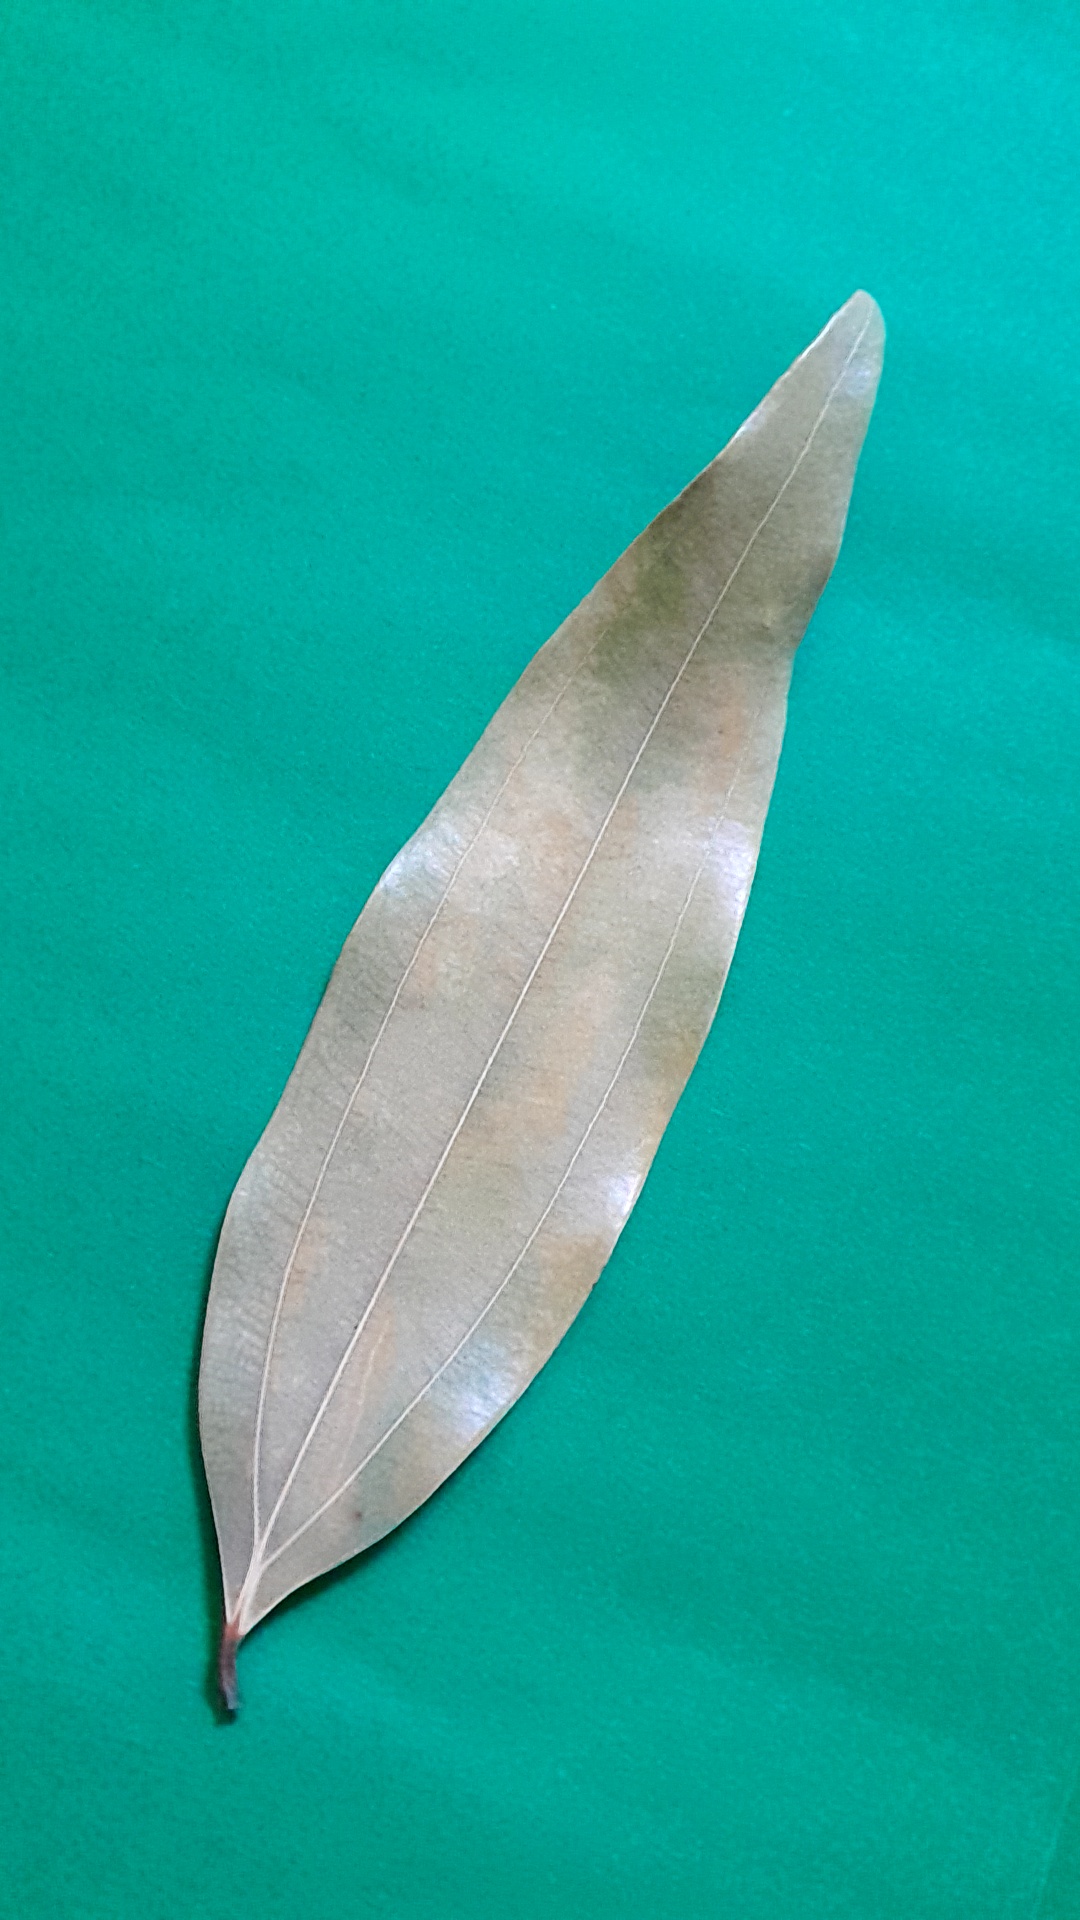
Label: Dry Leaf